Le Vernet, Alpes-de-Haute-Provence

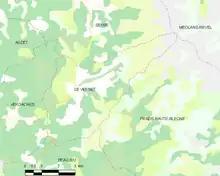
Le Vernet and neighbouring communes

The village of Le Vernet is located in the Valley at altitude. Its population does not exceed 100 permanent residents, but it is often more than doubled each summer and winter, when the municipality becomes the place of departure for sightseeing excursions, particularly in the Valley, and a place of departure for the nearby ski stations (Grand-Puy, and Chabanon).